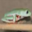
Label: frog